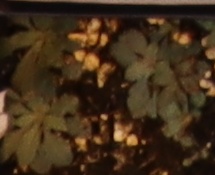
Label: Horseweed